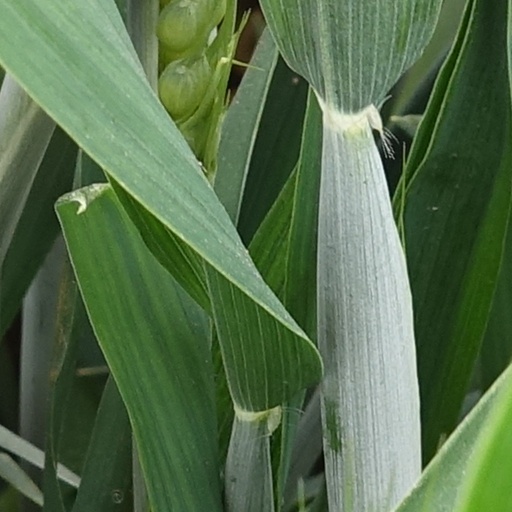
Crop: wheat